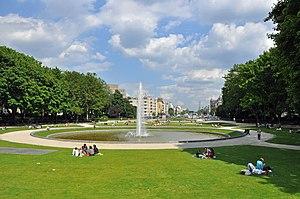
Bruxelles (Belgique)